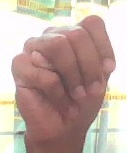
ASL sign: M